Manor Motorsport

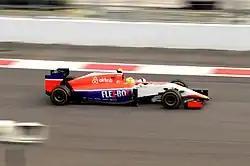
Roberto Merhi driving the Marussia MR03B at the 2015 Russian Grand Prix.

On 19 February 2015, Manor Motorsport's administrators announced that the team had come out of administration and planned to enter the 2015 Formula One season under the name Manor Marussia F1 Team with John Booth and Graeme Lowdon continuing to run the team. This was possible thanks to businessman Stephen Fitzpatrick buying the team, with Justin King joining as chairman.